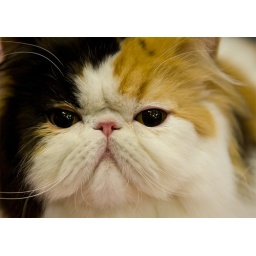
A cute cat at a local cat show in Asbury Park NJ